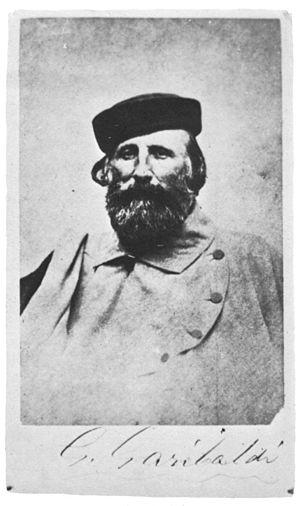
Giuseppe Garibaldi, né Joseph Marie Garibaldi le 4 juillet 1807 à Nice et mort à Caprera le 2 juin 1882, est un général, homme politique et patriote italien. Il est considéré, avec Camillo Cavour, Victor-Emmanuel II et Giuseppe Mazzini, comme l’un des « pères de la patrie » italienne.